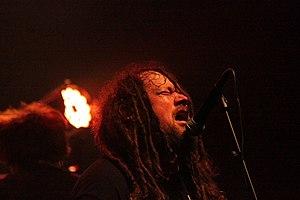
John Cooke, Napalm Death au Muscadeath XV, Fr-44-Vallet